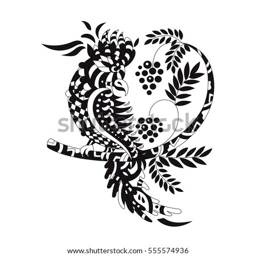
beautiful bird on a branch with berries .